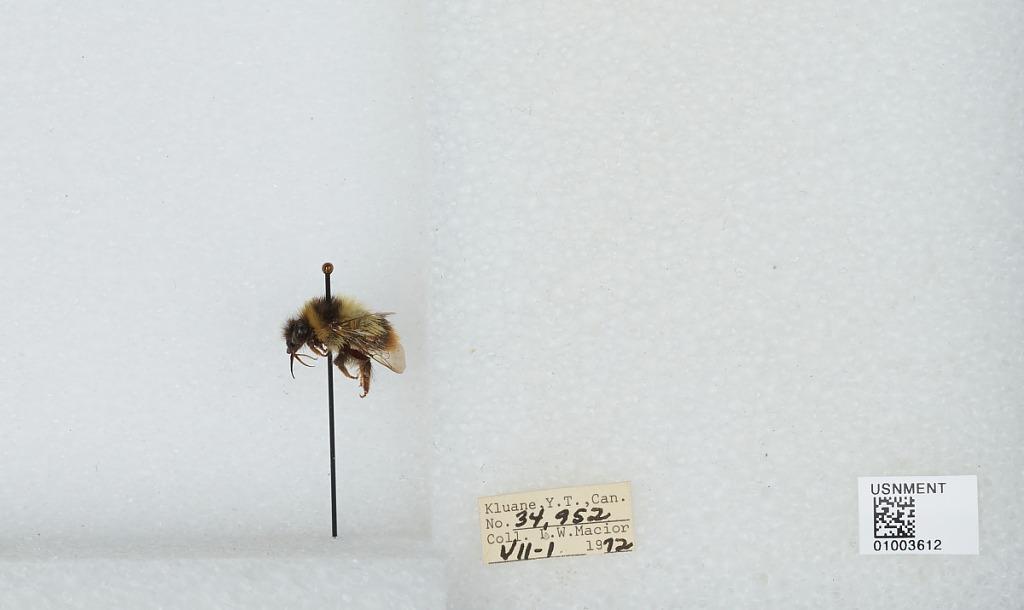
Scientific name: Bombus (Pyrobombus) frigidus Smith
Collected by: L. Macior
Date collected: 1972-7-1
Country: Canada
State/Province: Yukon Territory
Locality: Kluane
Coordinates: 60.75, -139.5